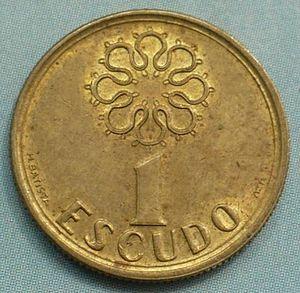
L’escudo portugais est l'ancienne unité monétaire du Portugal, de 1911 au 31 mars 2002, date de son remplacement par l’euro.